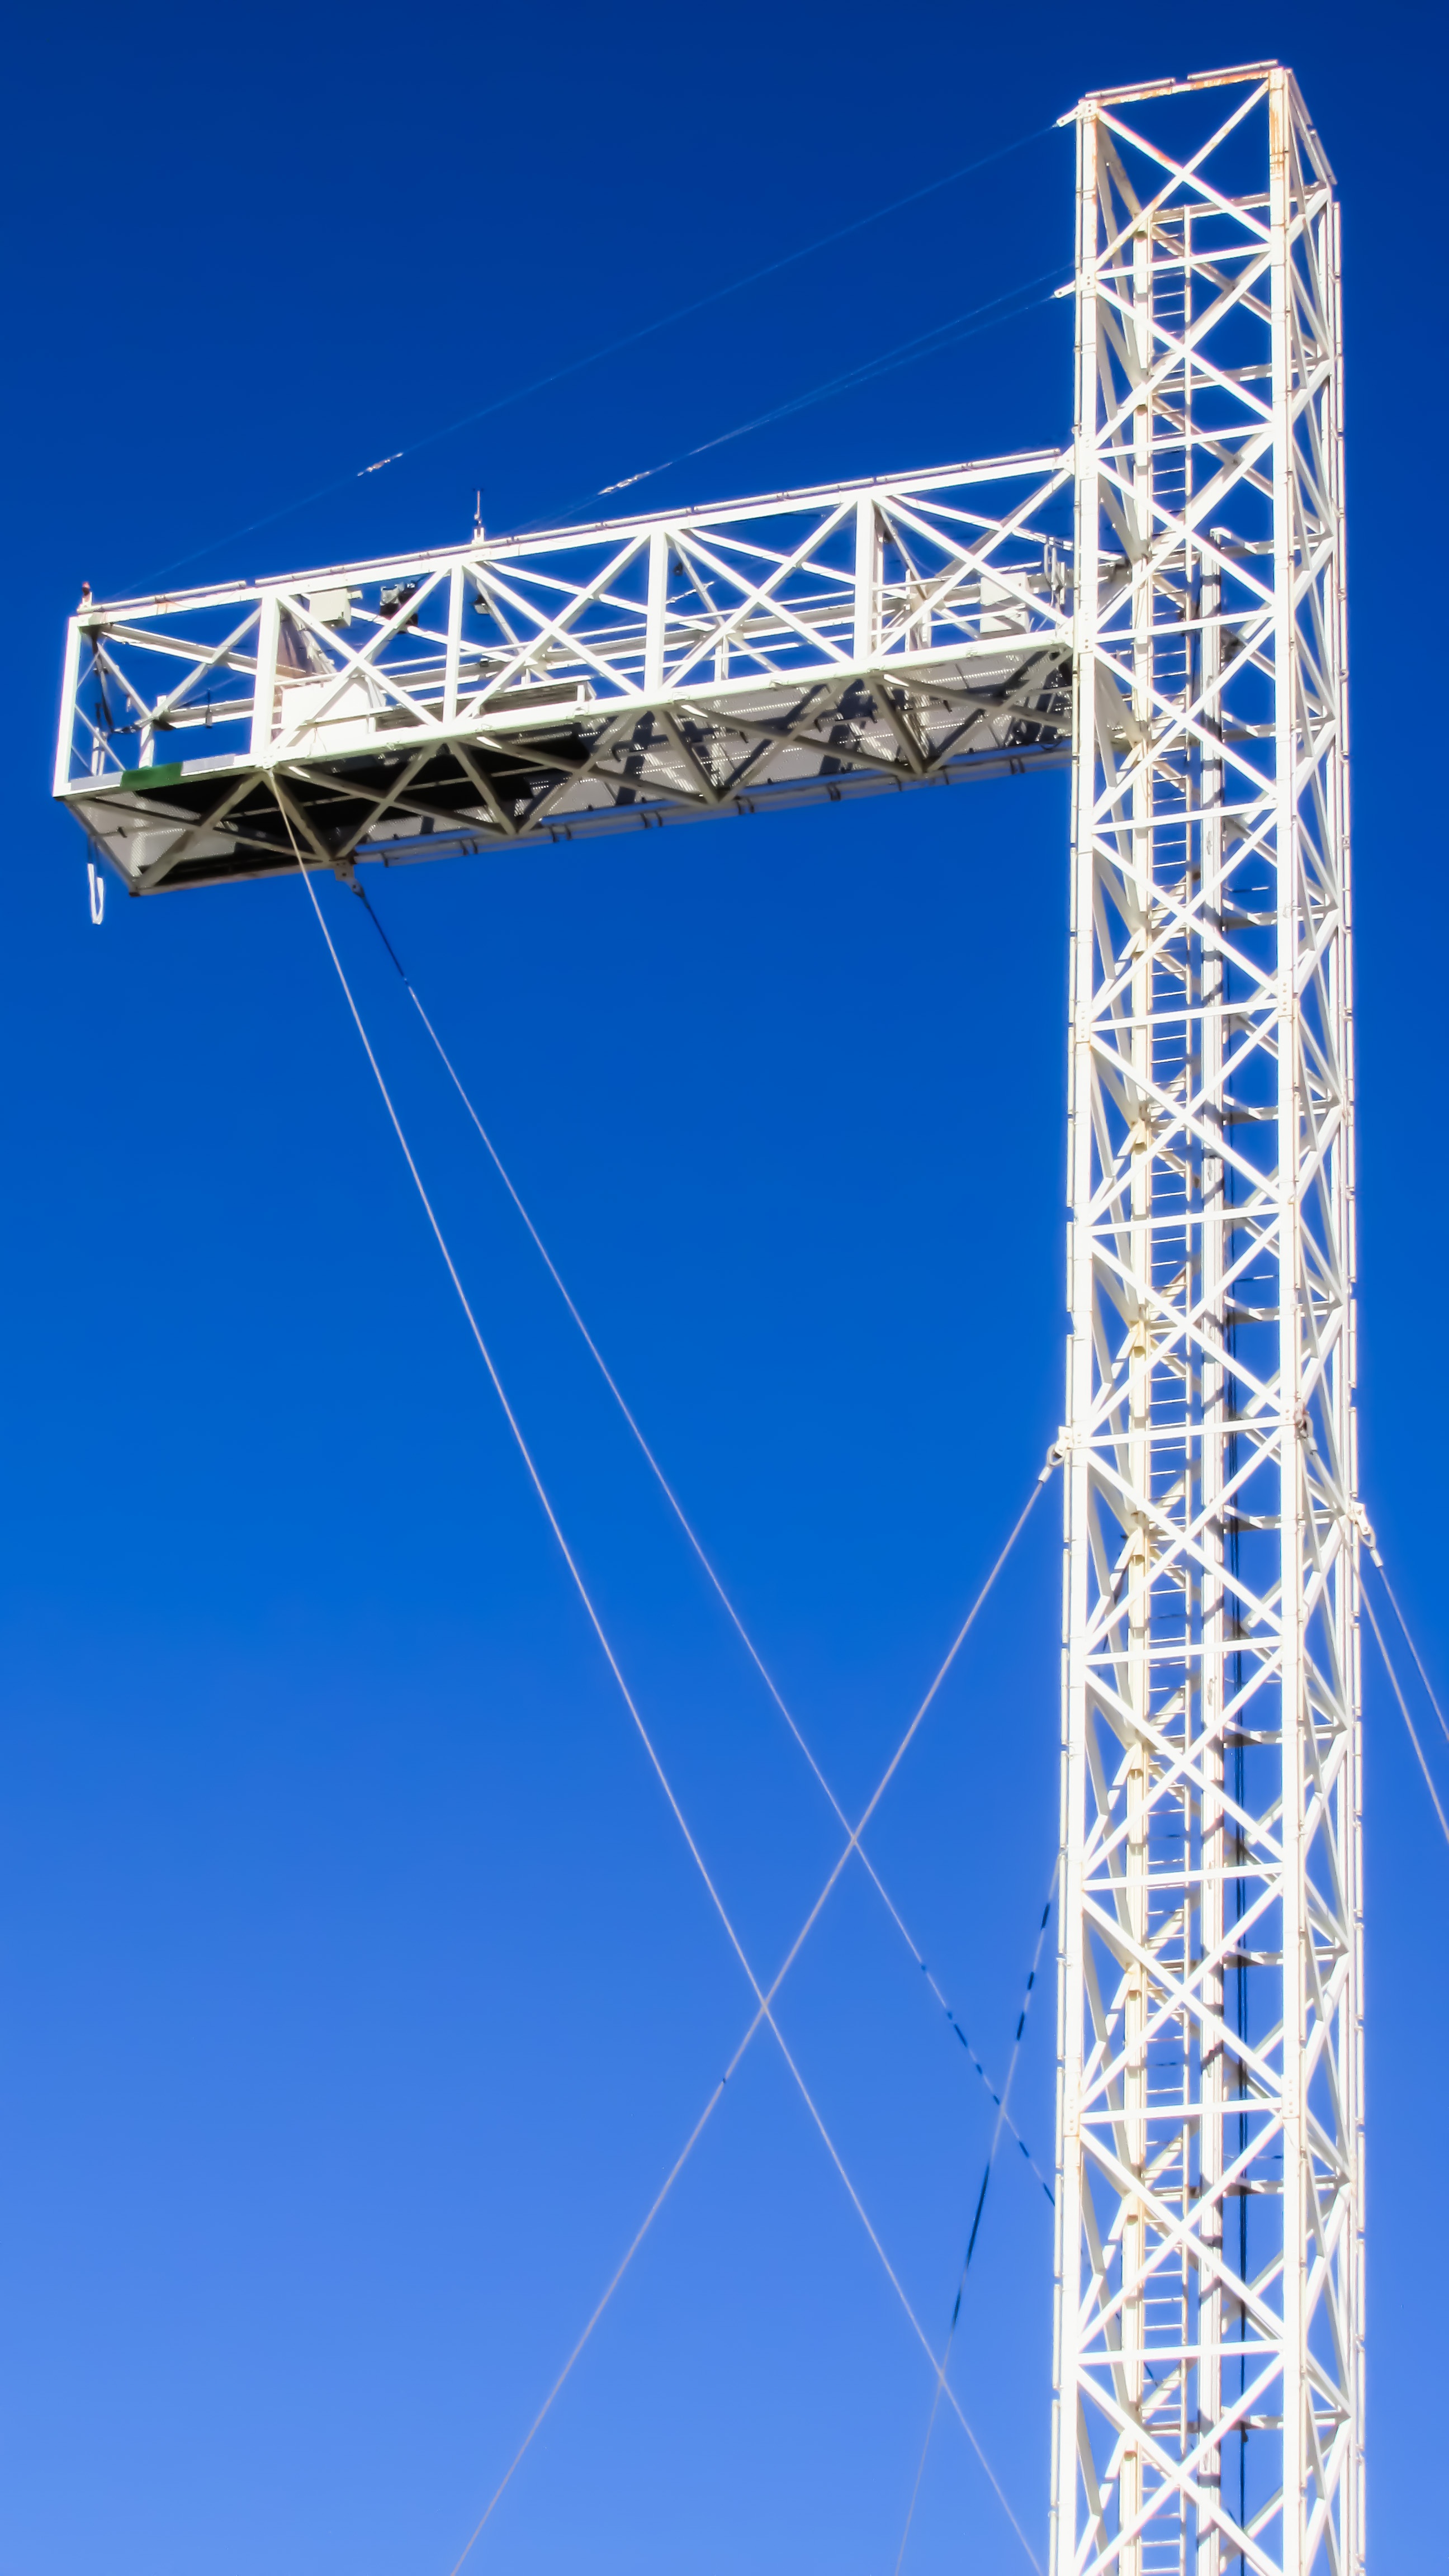
white, construction, high, tower, equipment, mast, engineering, crane, construction equipment